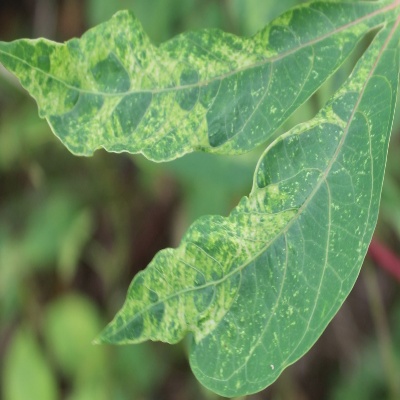
Crop: Cassava
Condition: mosaic